Sōgetsu-ryū

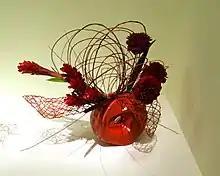
Free-style arrangement

A famous saying by Sōfū Teshigahara and credo of the Sōgetsu school is that Sōgetsu can be done by anyone, anywhere, anytime with any kind of material.